People's Methodist Episcopal Church

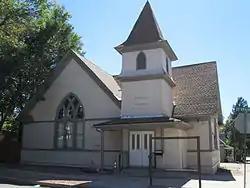

People's Methodist Episcopal Church, also known at the Independent Missionary Baptist Church, is a historic church in Colorado Springs in El Paso County, Colorado. Reverend Charles W. Homes was sent from Oskoloosa, Iowa by the Central Jurisdiction of the Methodist Church to build churches in black communities. They church was formed on February 18, 1903, by a group of ex-slaves or children of ex-slaves and began meeting at the Grand United Order of Odd Fellows' Hall. The church was built in 1904 in a neighborhood that was predominantly African-American. Prominent early members include Jesse Bass, Lonnie Bassett, and Frank Loper.